Opel Combo

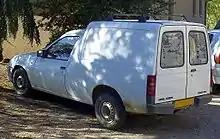
Opel Kadett Combo 1.7 D (1986–1989), rear

In the United Kingdom, the three door estate based van was known as both the Bedford and Vauxhall Astravan, and the high roof van as the Bedford Astramax, later sold as a Vauxhall. The changeover from Bedford to Vauxhall took place on 1 June 1990, as Bedfords were better known as a producer of heavier trucks.